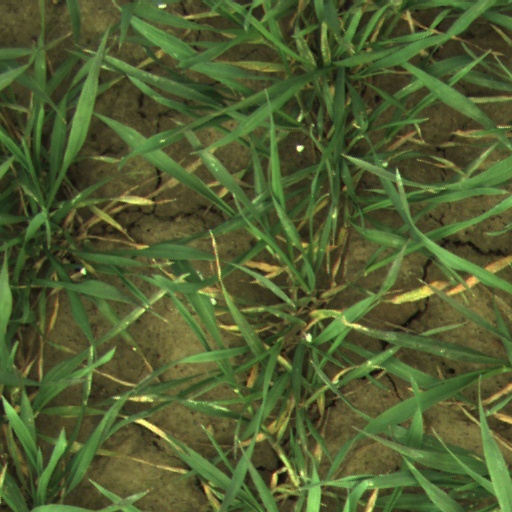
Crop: wheat